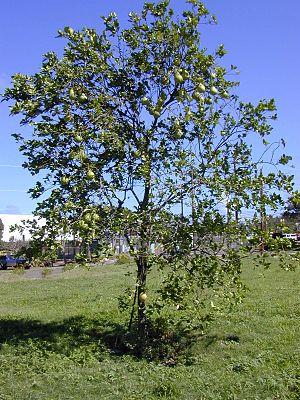
Citrus maxima est une espèce d'arbres fruitiers, nommée en français Pamplemoussier, qui appartient à la famille des Rutaceae. Il est originaire d'Asie du Sud-Est où il est connu depuis plus de quatre mille ans et cultivé pour son fruit. Il fut introduit à la Barbade au XVIIᵉ siècle par le capitaine anglais Shaddock. Le nom de ce capitaine est parfois utilisé pour désigner le fruit dans certains pays.